Hum Se Hai Zamana

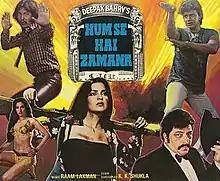
Promotional poster

Hum Se Hai Zamana is a 1983 Indian Hindi-language film, directed and produced by Deepak Bahry. It stars Mithun Chakraborty, Danny Denzongpa, Amjad Khan as lead heroes and Zeenat Aman, Kim, Kajal Kiran as their heroines respectively. Ranjeet has played the villain here. While the film did have a cast of well-known actors and actresses at the time, the movie ultimately failed to be a success at the box office.